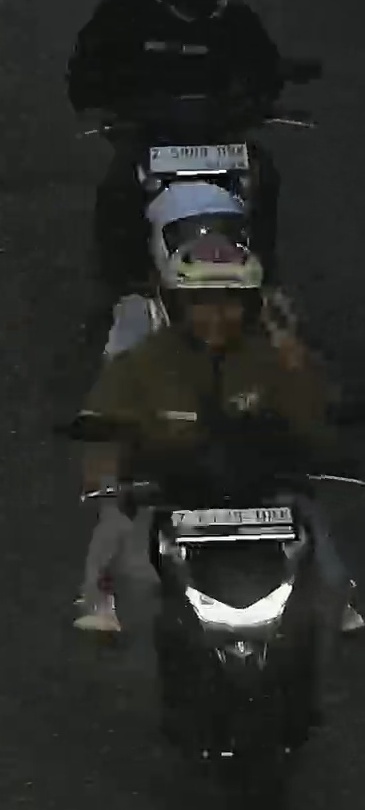
person-with-helmet: 2
person-without-helmet: 0